Haridwar

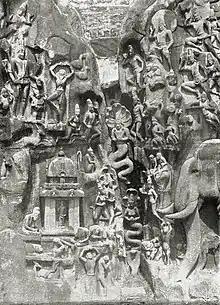
Prince Bhagiratha in penance for the salvation of 60,000 of his ancestors.

In the scriptures, Haridwar has been variously mentioned as Kapilasthana, Gangadvāra and Mayapuri. It is also an entry point to the Char Dham (the four main centres of pilgrimage in Uttarakhand "viz", Badrinath, Kedarnath, Gangotri, and Yamunotri).